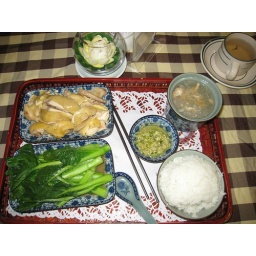
boiled chicken and greens, fresh from a microwave in an airport restaurant. gross.